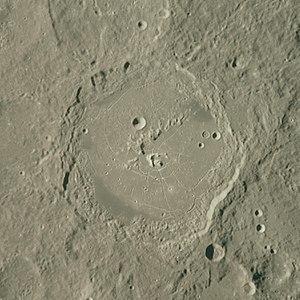
Humboldt est un cratère d'impact sur la face visible de la Lune.